Tughluq tombs

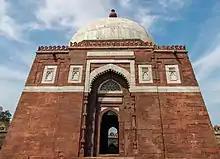
Tomb of Ghiyas ud-Din Khan

A notable feature of the tomb are the sloping walls, at a 75 degree angle with the ground instead of vertical walls. This architectural style is similar to the sloping walls of the Hindola Mahal (Swing palace) in Mandu, Madhya Pradesh. It is so called because of the distinctive sloping walls which give an impression that the palace is swaying from side to side. Perhaps the wall design was intended to buttress the heavy stone arches that support the ceiling. The inside walls are vertical and plain.